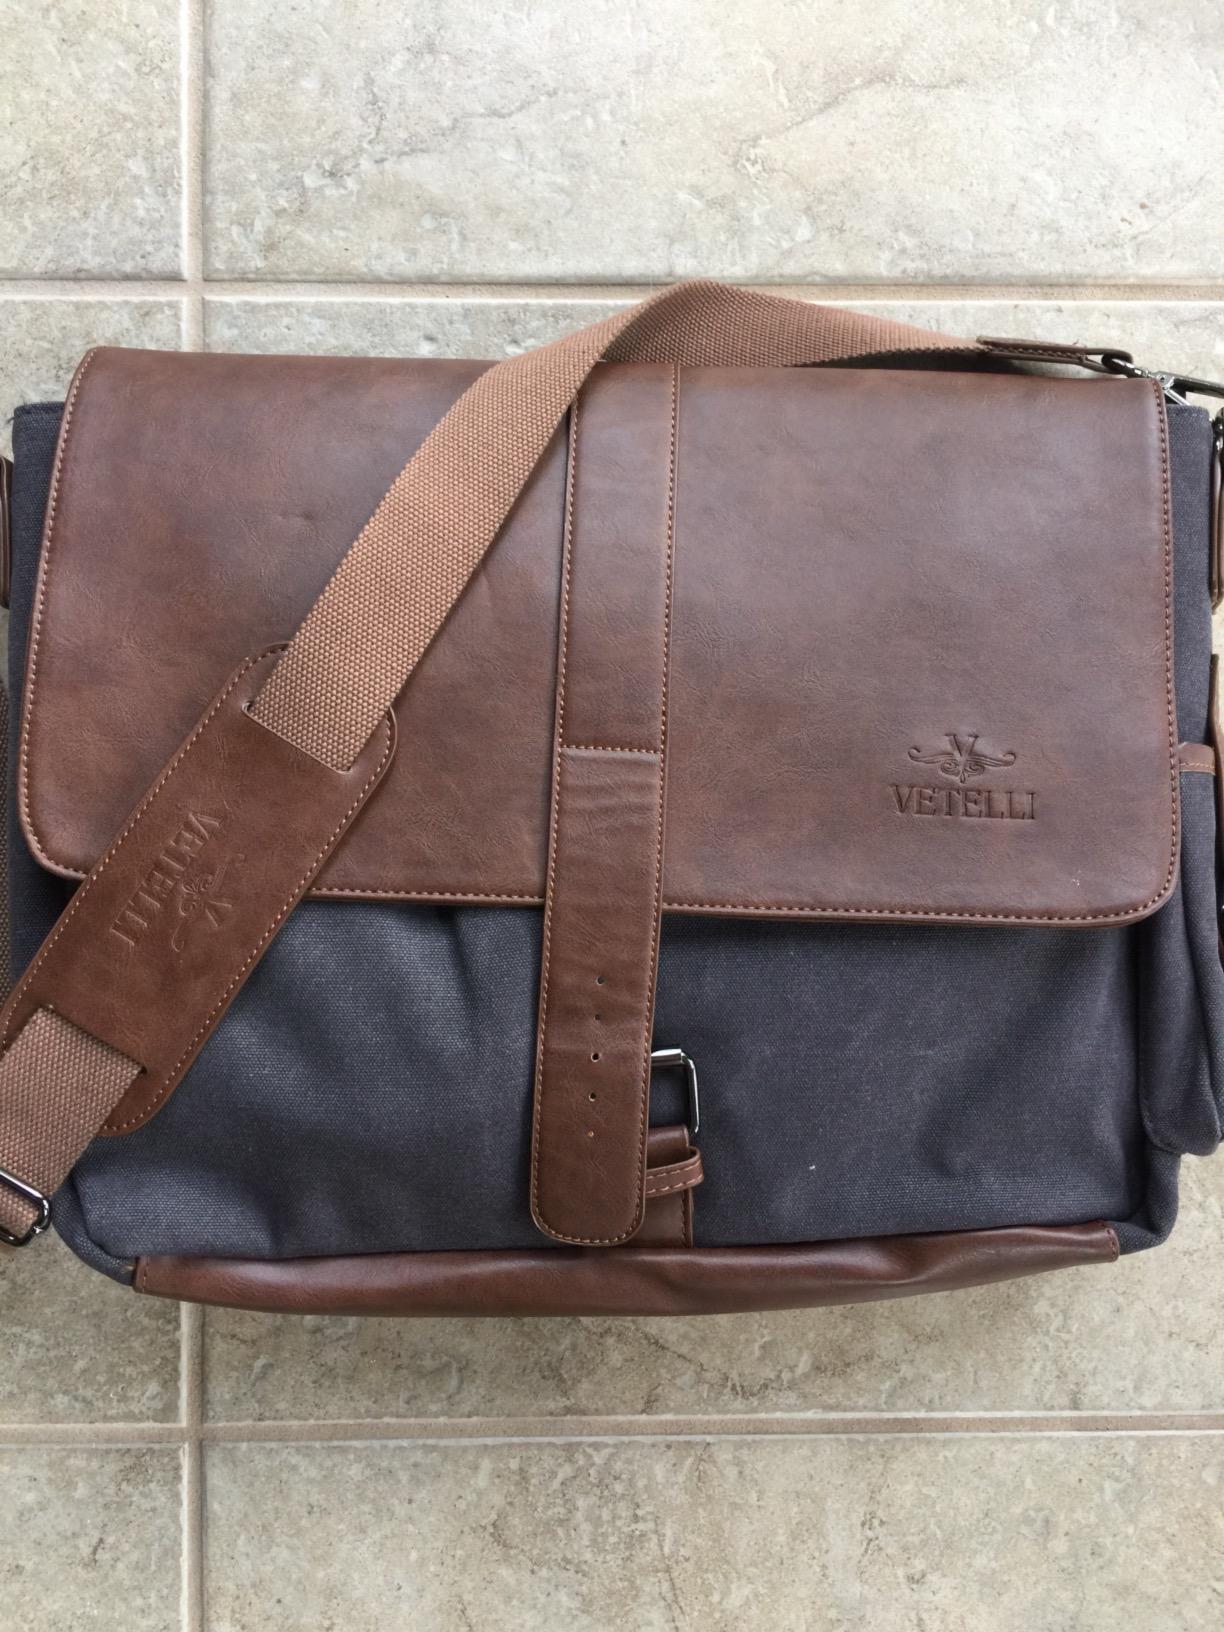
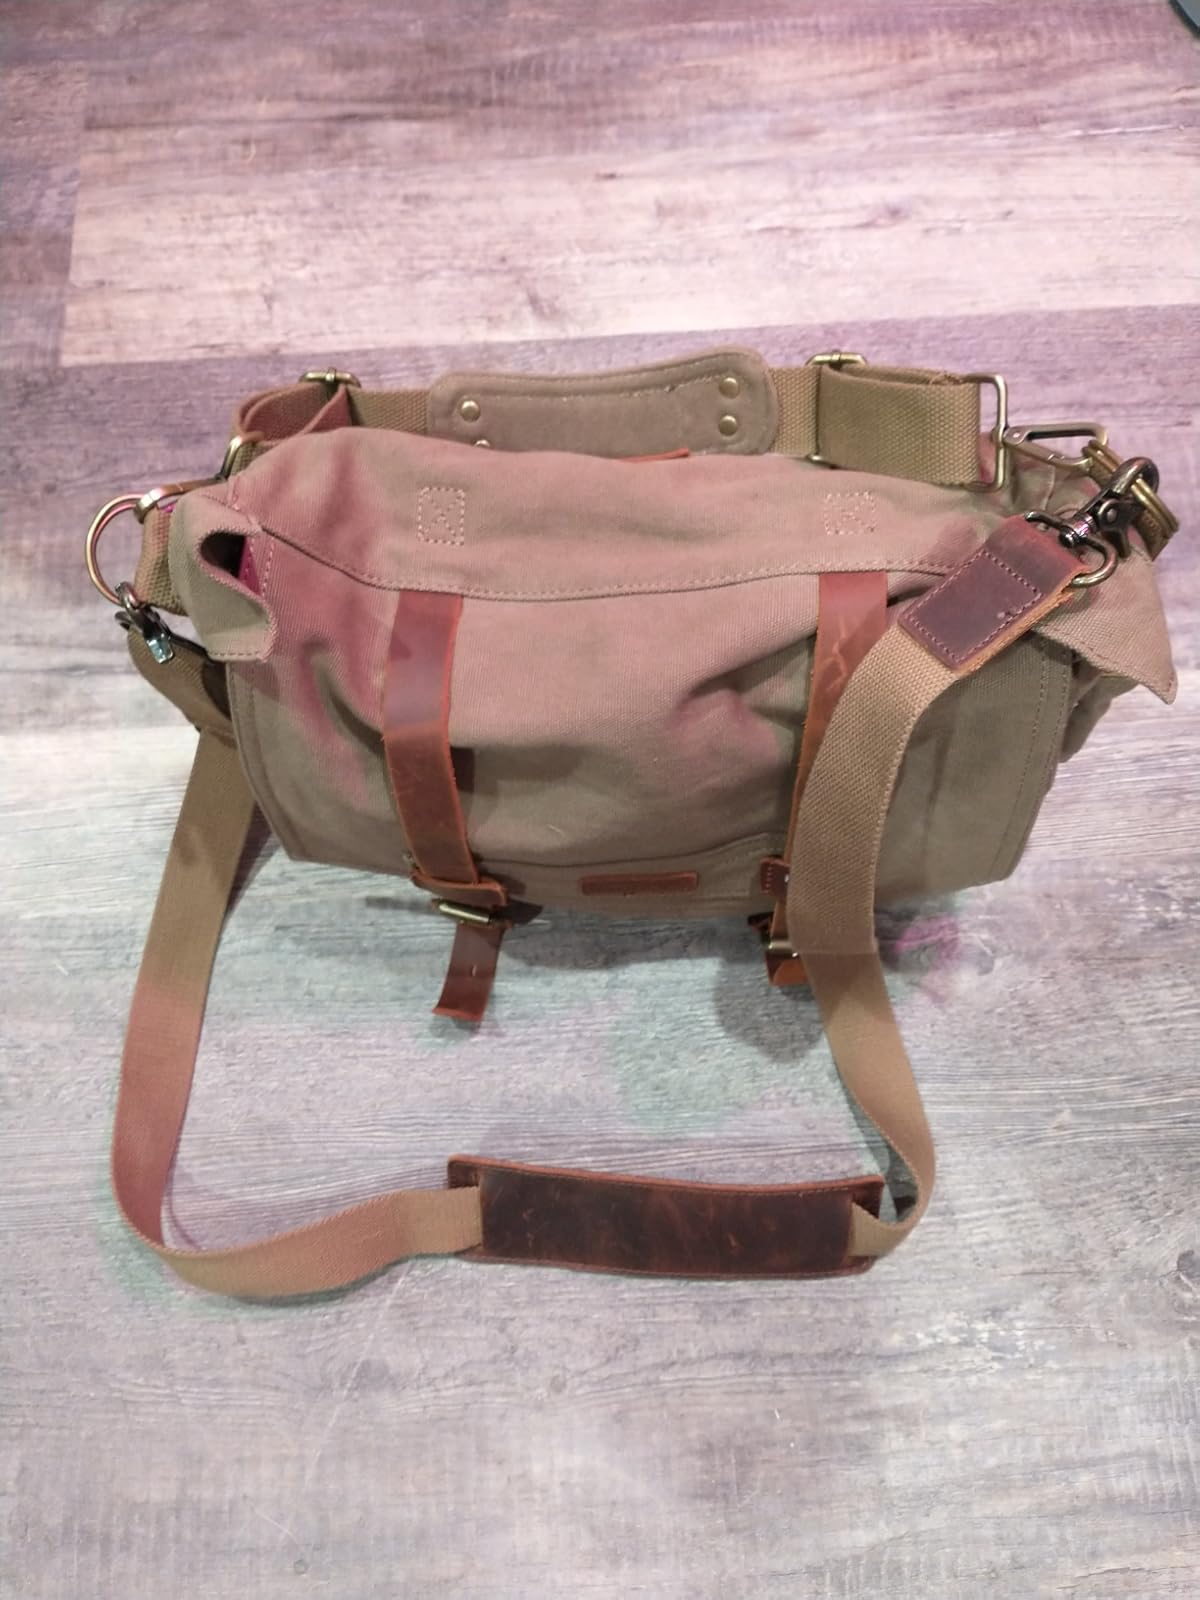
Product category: bag
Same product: no